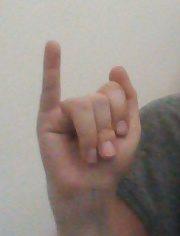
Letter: meem